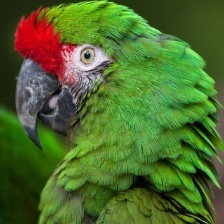
Species: MILITARY MACAW
Scientific name: ARA MILITARIS
ImageNet parent category: macaw